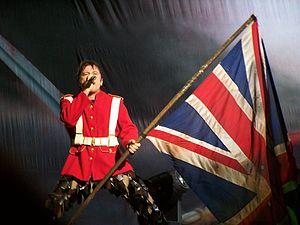
Bruce Dickinson est un chanteur, compositeur, pilote de ligne, escrimeur, animateur radio, et ancien directeur marketing britannique, célèbre pour être le chanteur du groupe de heavy metal Iron Maiden, mais qui a mené également une activité en solo.